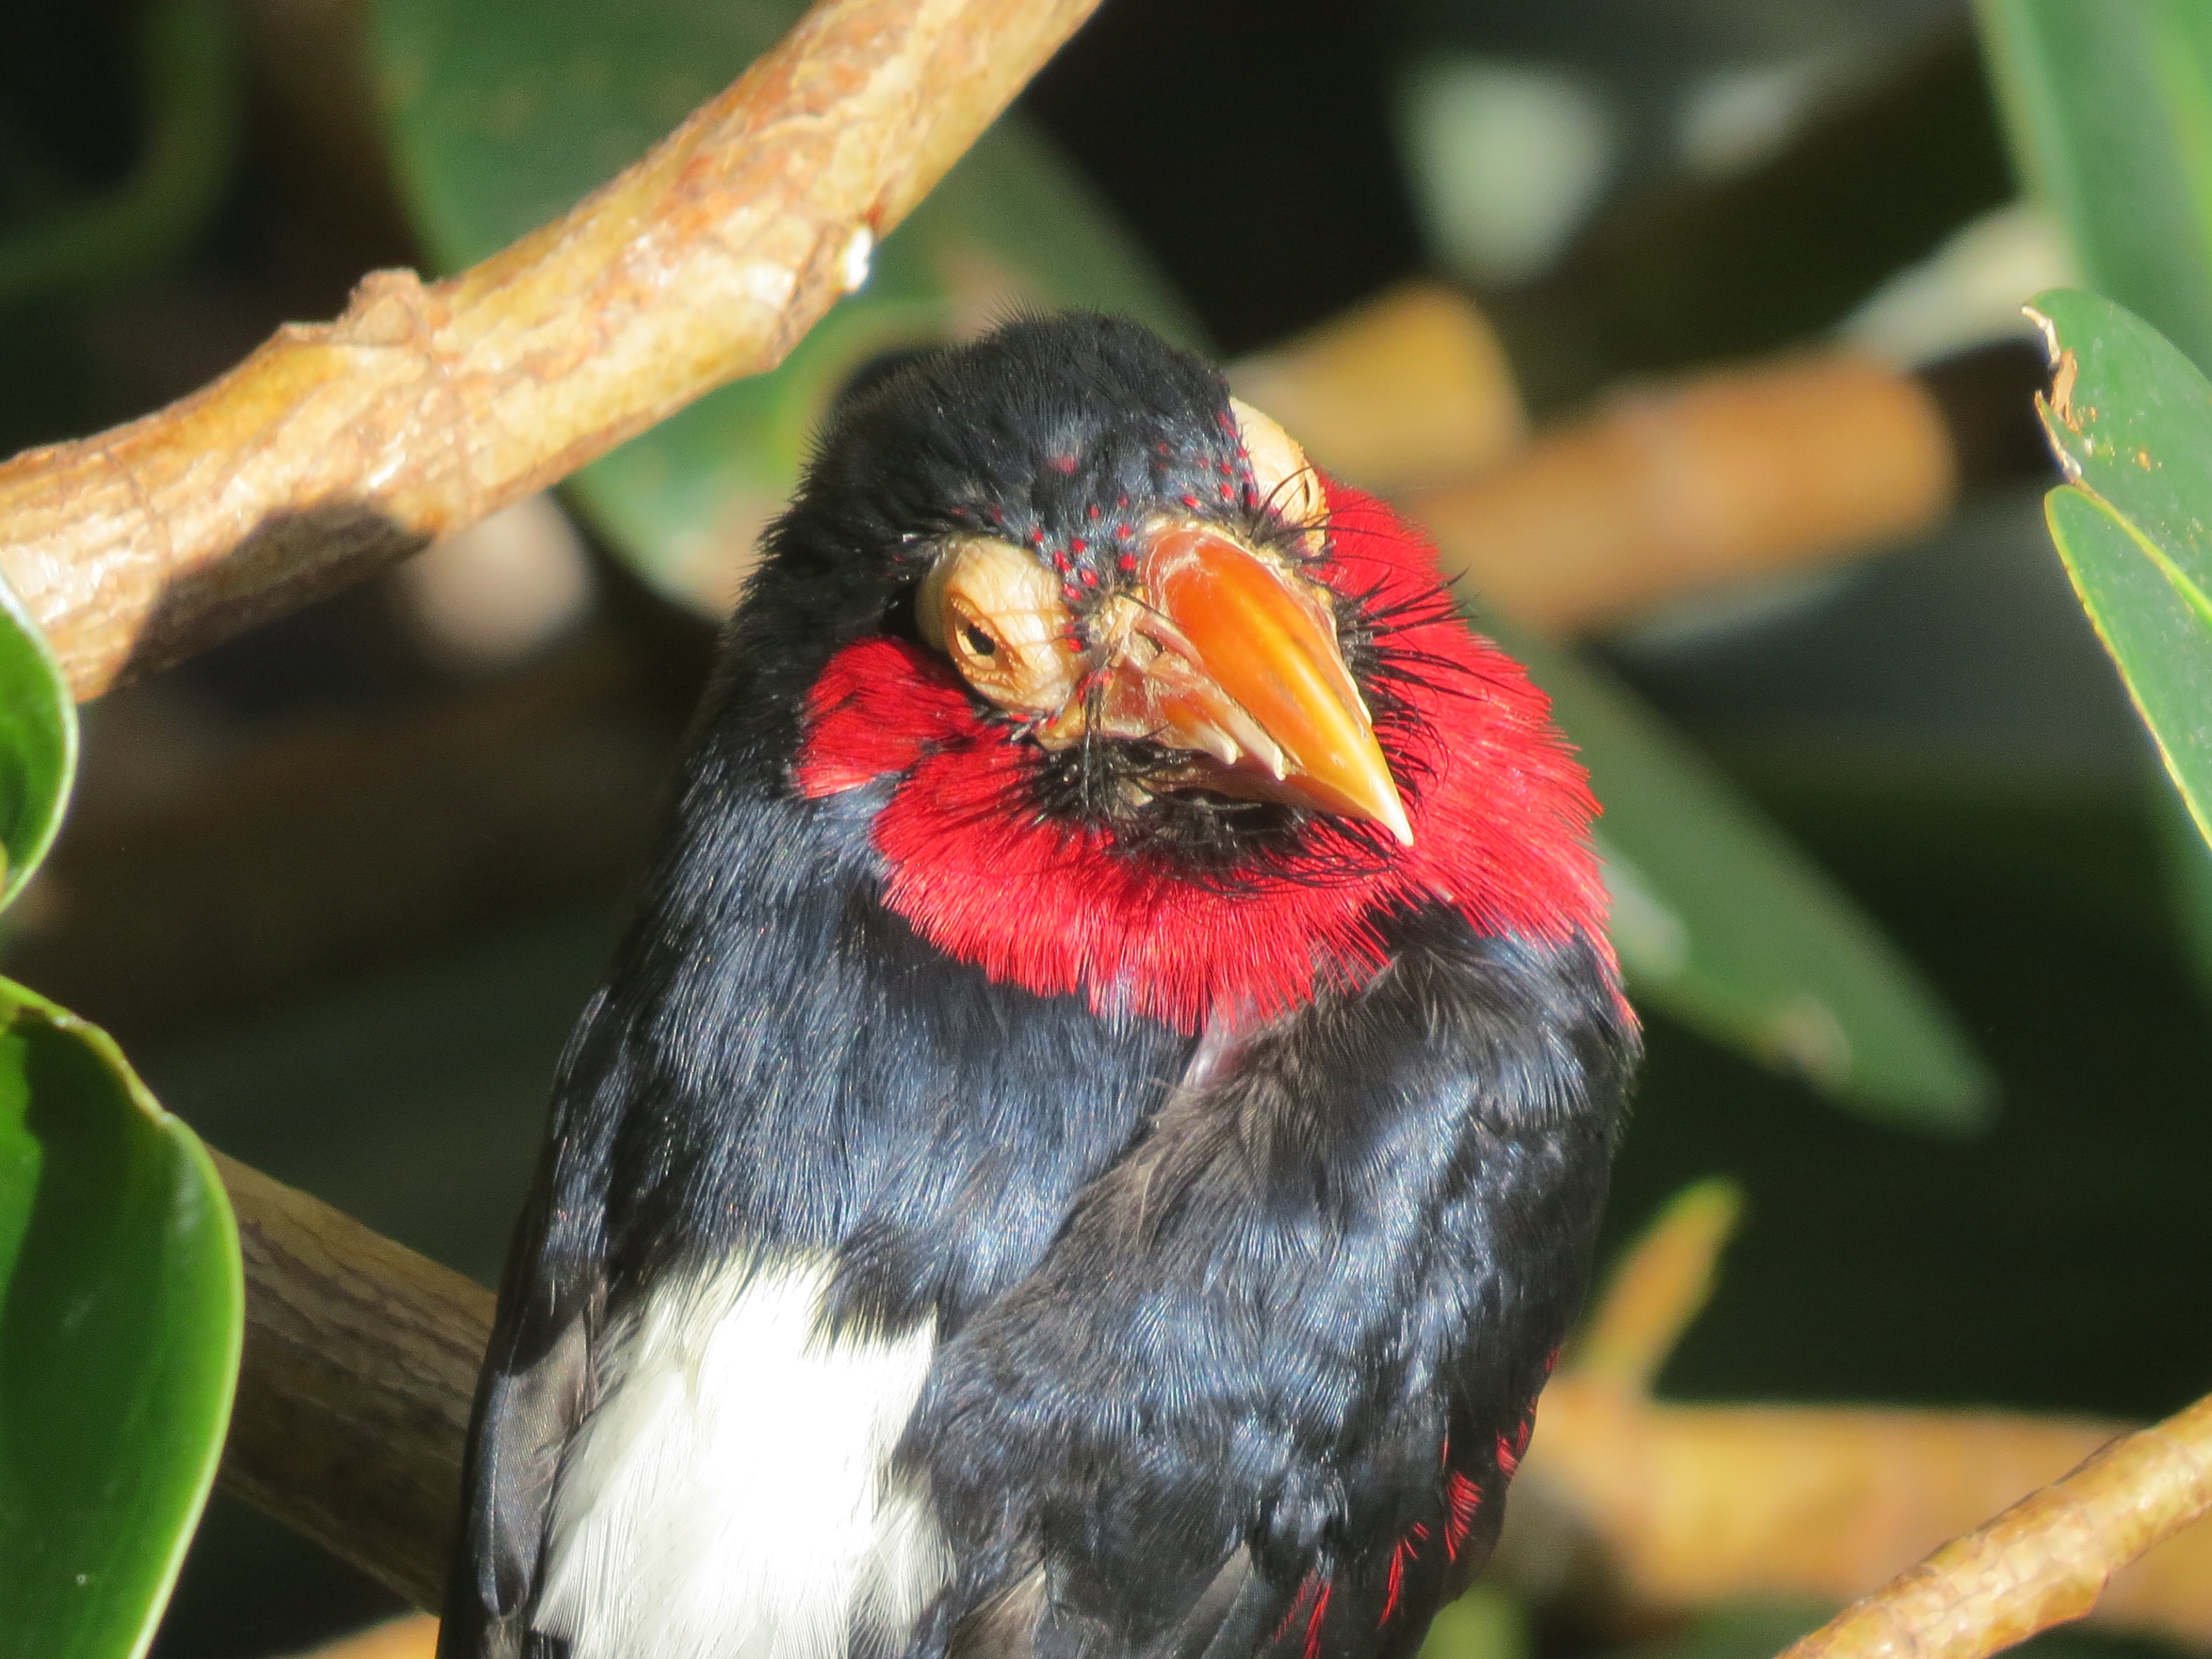
nature, outdoor, wilderness, branch, bird, leaf, flower, animal, fly, wildlife, wild, beak, mammal, freedom, flora, feather, avian, fauna, majestic, close up, wings, vertebrate, creature, finch, exotic bird, perching bird, piciformes, bearded barbet